Nicky Jam

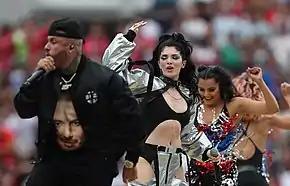
Nicky Jam performing the 2018 World Cup's official song "Live It Up"

On January 20, 2017, he released the album "Fénix". The album cover consists of a mural painted in Medellín of Nicky Jam with the Spanish word for "Phoenix" (stylized ). This mural was painted by fans without Nicky Jam's knowledge, and upon discovering the existence of the mural, Nicky Jam was so moved that he proclaimed on Instagram that he would make the mural the cover of his next album. "Fénix", a symbol of the artist's career rebirth, debuted at the top of the "Billboard" Top Latin Albums chart. The album reached the top of the "Billboard" Latin Rhythm Albums chart on February 11, 2017, and stayed on the chart for a total of 142 weeks. The record was nominated for a Latin Grammy Award for Album of the Year at the 18th Annual Latin Grammy Awards, losing to "Salsa Big Band" by Rubén Blades with Roberto Delgado & Orquesta.